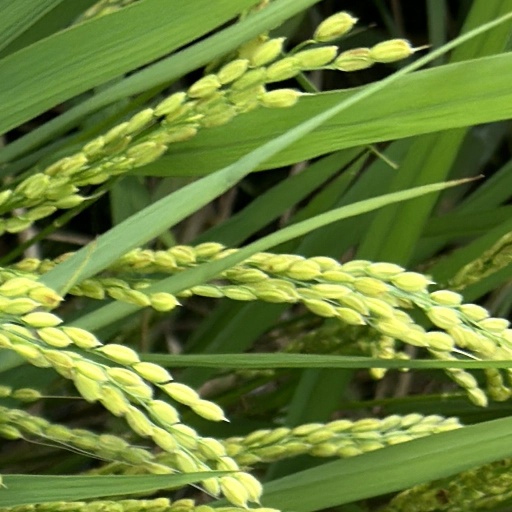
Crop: rice